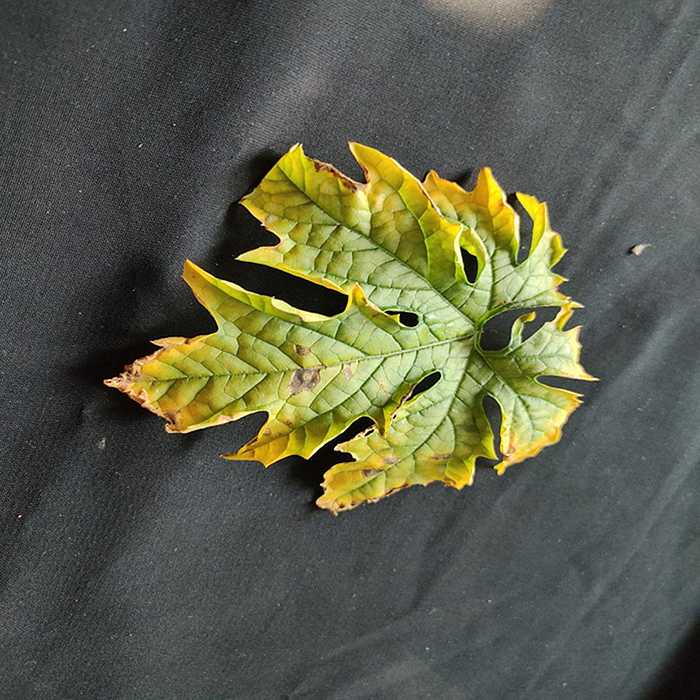
Plant: Bitter Gourd
Label: Fusarium wilt